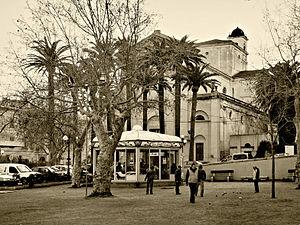
L'Île-Rousse est une commune française située dans la circonscription départementale de la Haute-Corse et le territoire de la collectivité de Corse. La ville appartient à la piève d'Aregno, en Balagne.